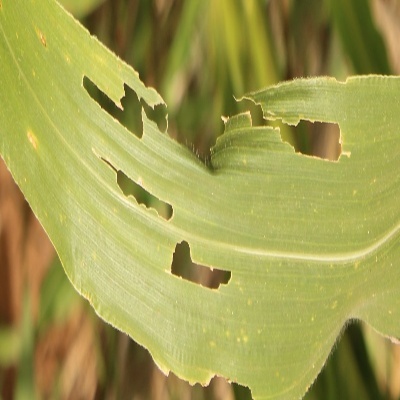
Label: Corn_(Maize)___Leaf_Spot